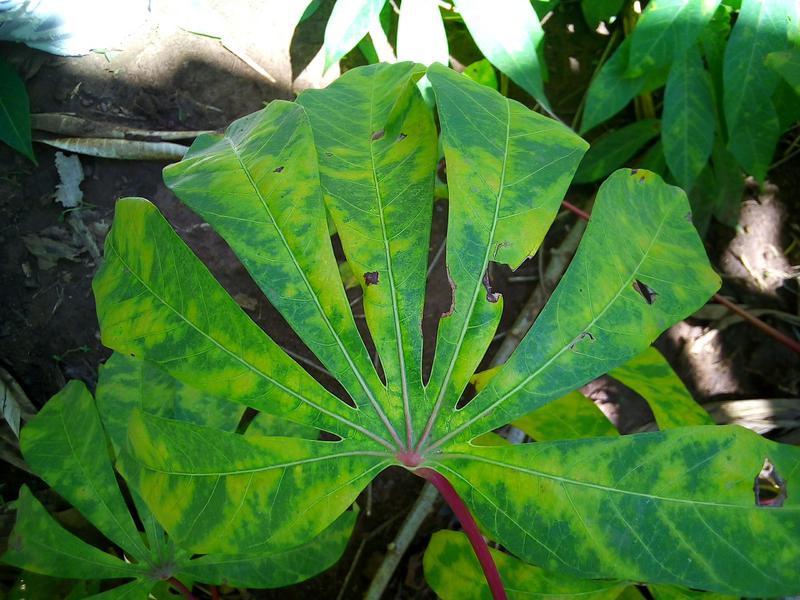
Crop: cassava
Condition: brown_streak_disease